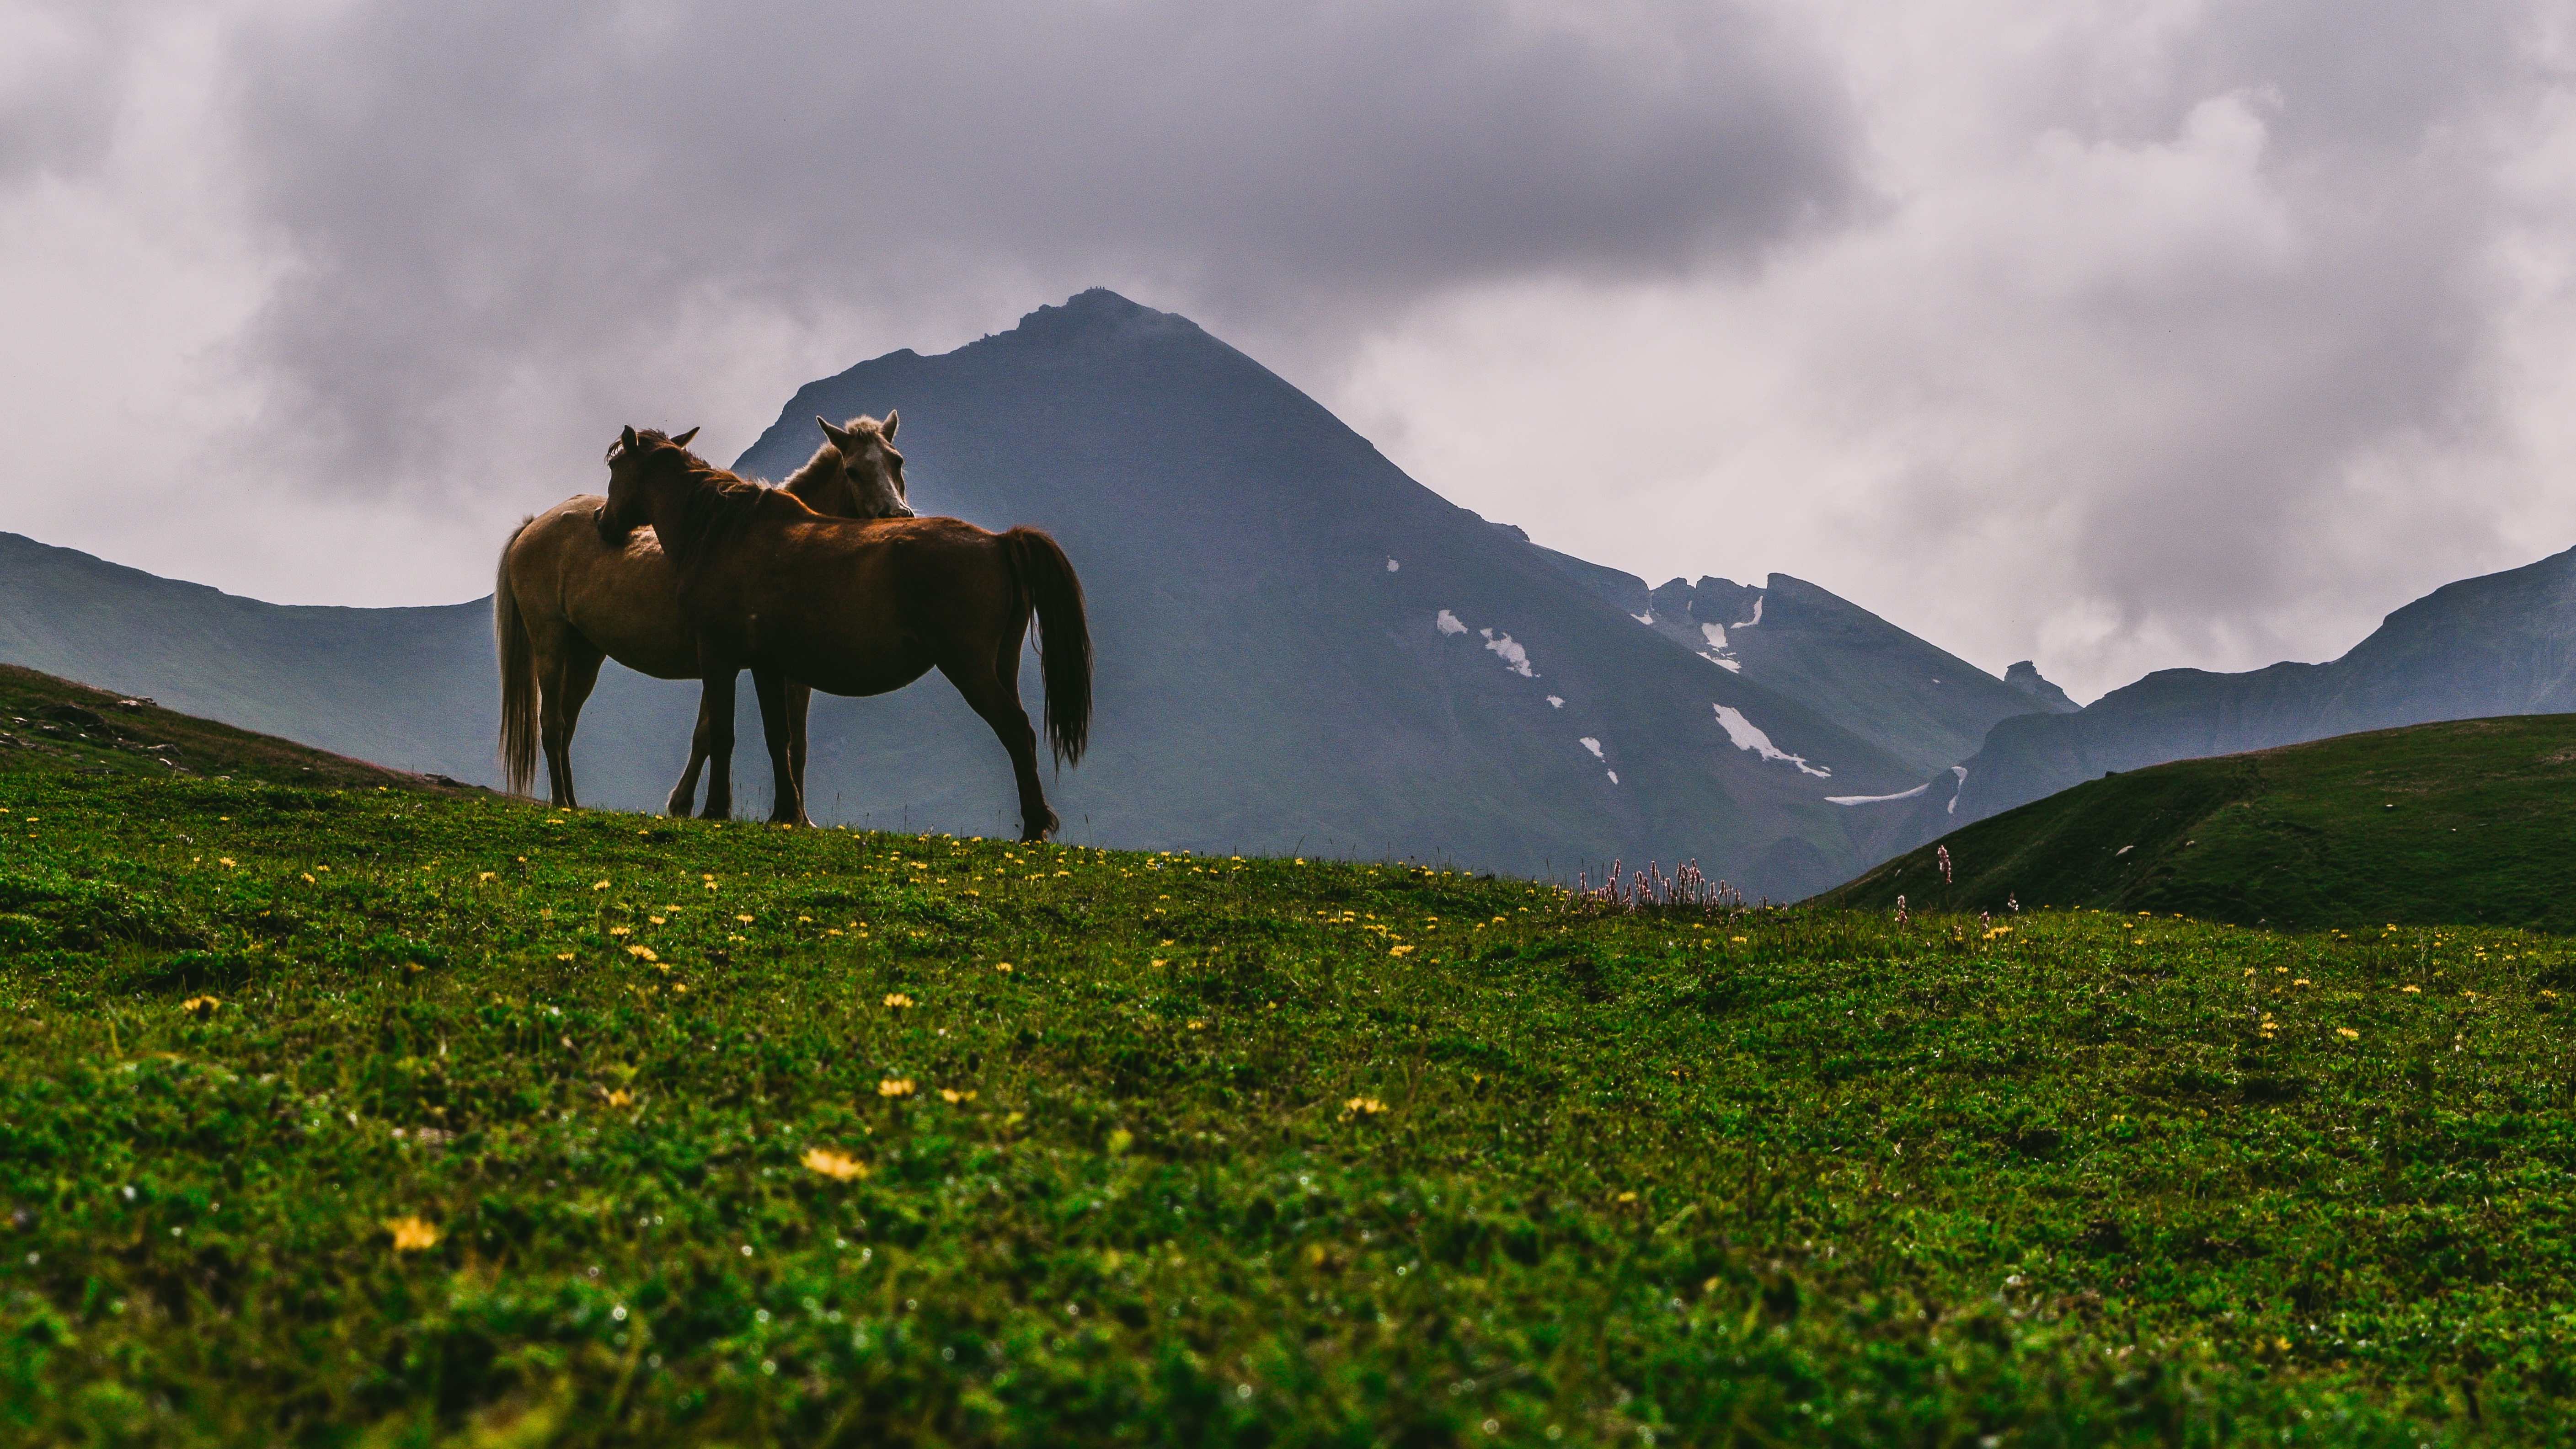
landscape, grass, mountain, meadow, hill, mountain range, pasture, grazing, horse, alps, grassland, plateau, natural environment, geographical feature, atmospheric phenomenon, mountainous landforms, horse like mammal